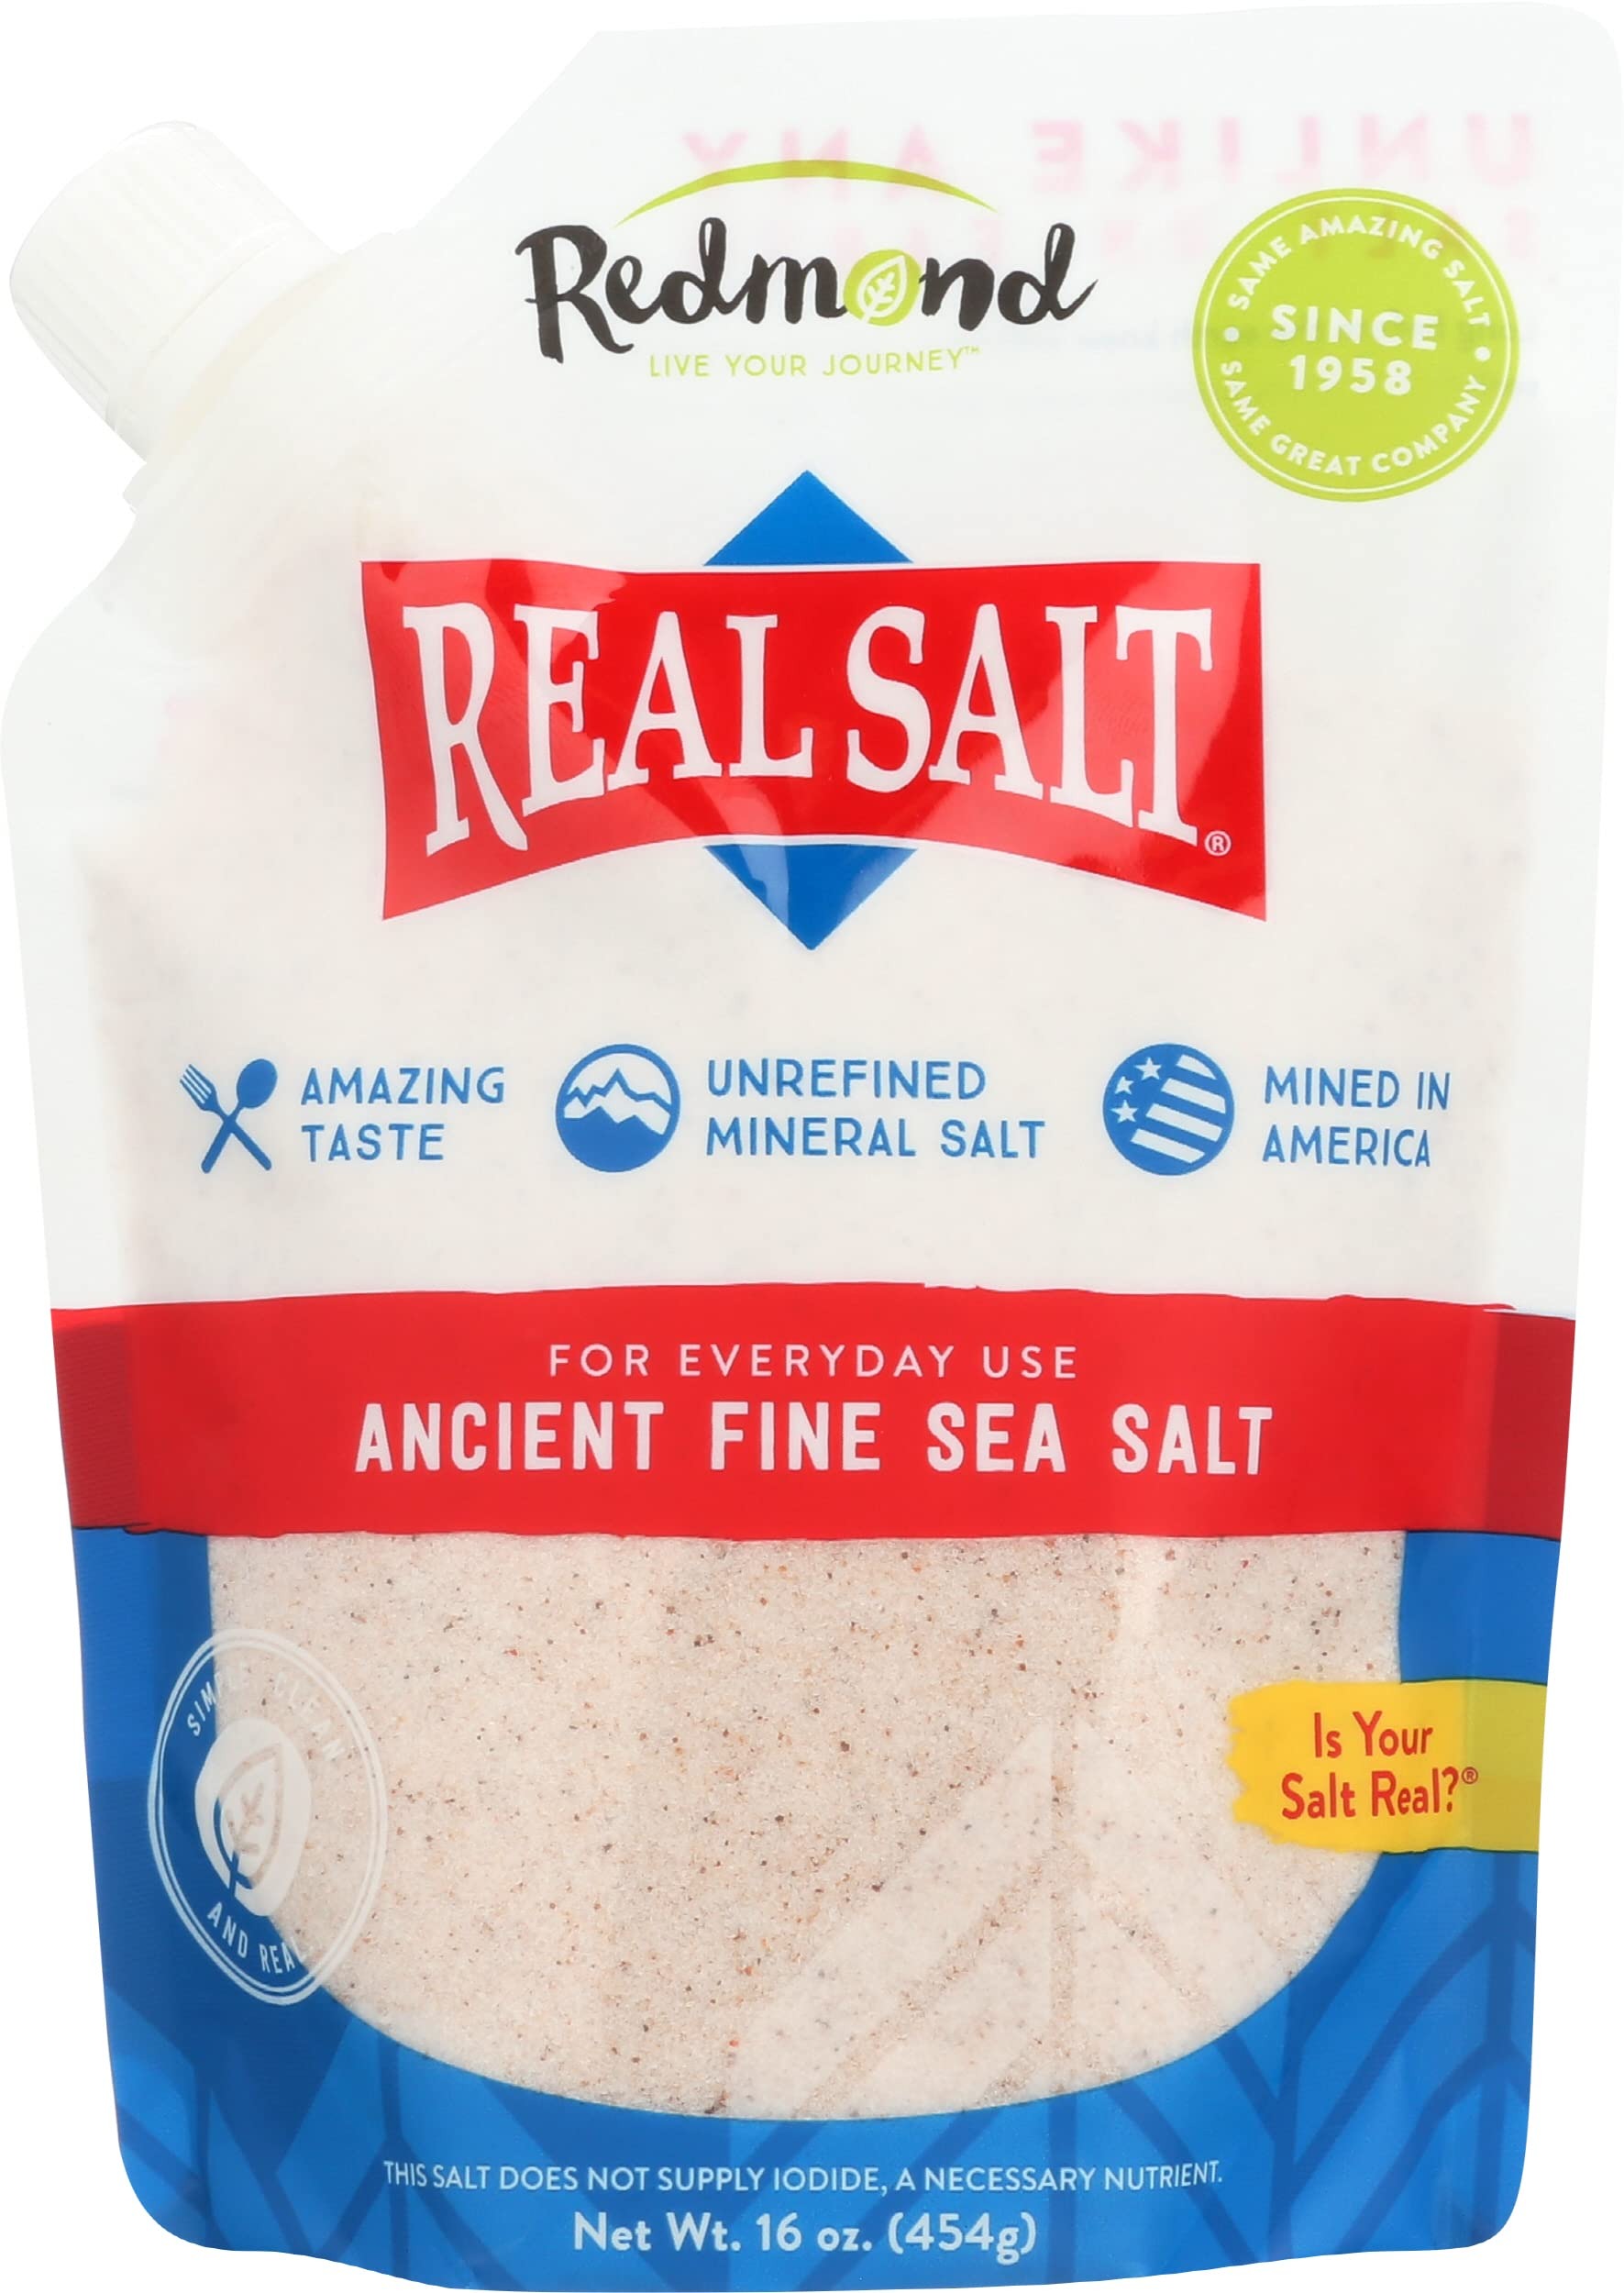
Item Name: Redmond Real Salt, Ancient Sea Salt Pouch, 16 Oz (Pack of 6)
Bullet Point 1: For Everyday Use Ancient Fine Sea Salt
Bullet Point 2: Long Before The Earth Knew Pollution, Volcanic Eruptions Sealed An Ancient, Pristine Ocean Beneath A Layer Of Protective Ash In What Is Now North America. Real Salt Is The Only Brand Of Sea Salt Harvested From This Ancient Deposit Near Redmond, Utah. We Bring It To You Exactly As Nature Created It - An Unrefined, Ancient Sea Salt With A Subtle, Sweet Flavor Unlike Any Other Salt On Earth.
Bullet Point 3: Mined In Usa Since 1958 Greatest Salt On Earth
Bullet Point 4: Perfect For Everyday Use Use Real Salt On Your Kitchen Table And In All Your Recipes. From A Single Source Real Salt Is America'S Only Pink Salt, Mined In Utah Since 1958. Preferred By Experts Professionals And Chefs Choose Real Salt For Its Minerals And Flavor.
Bullet Point 5: Same Amazing Salt Same Great Company Since 1958
Bullet Point 6: Simply+Clean+Real Redmond Is Known For Great Products And A Unique Way Of Doing Business. Connect With Us Online! Www.Redmond.Life
Bullet Point 7: Take The Real Salt Taste Test 1 Taste Real Salt 2 Try Any Other Salt The Difference Will Amaze You!
Bullet Point 8: This Salt Does Not Supply Iodide, A Necessary Nutrient.
Bullet Point 9: Unlike Any Salt On Earth
Bullet Point 10: Unrefined Mineral Salt
Value: 96.0
Unit: Ounce

Price: 45.975